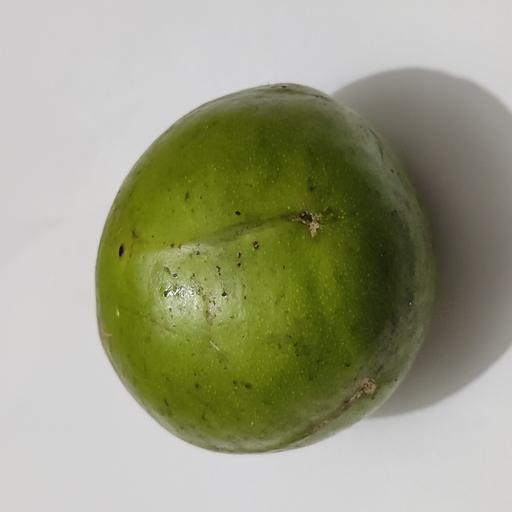
Crop type: Hog Plum